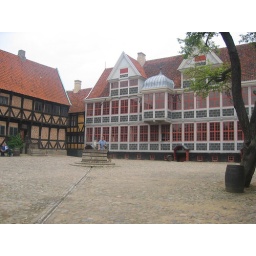
The dog wasn't sure he wanted to drink the water in the wellIMG_1176